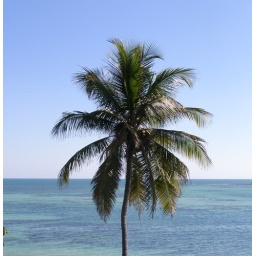
Blue sky and blue water at Bahia Honda state park in the Florida Keys